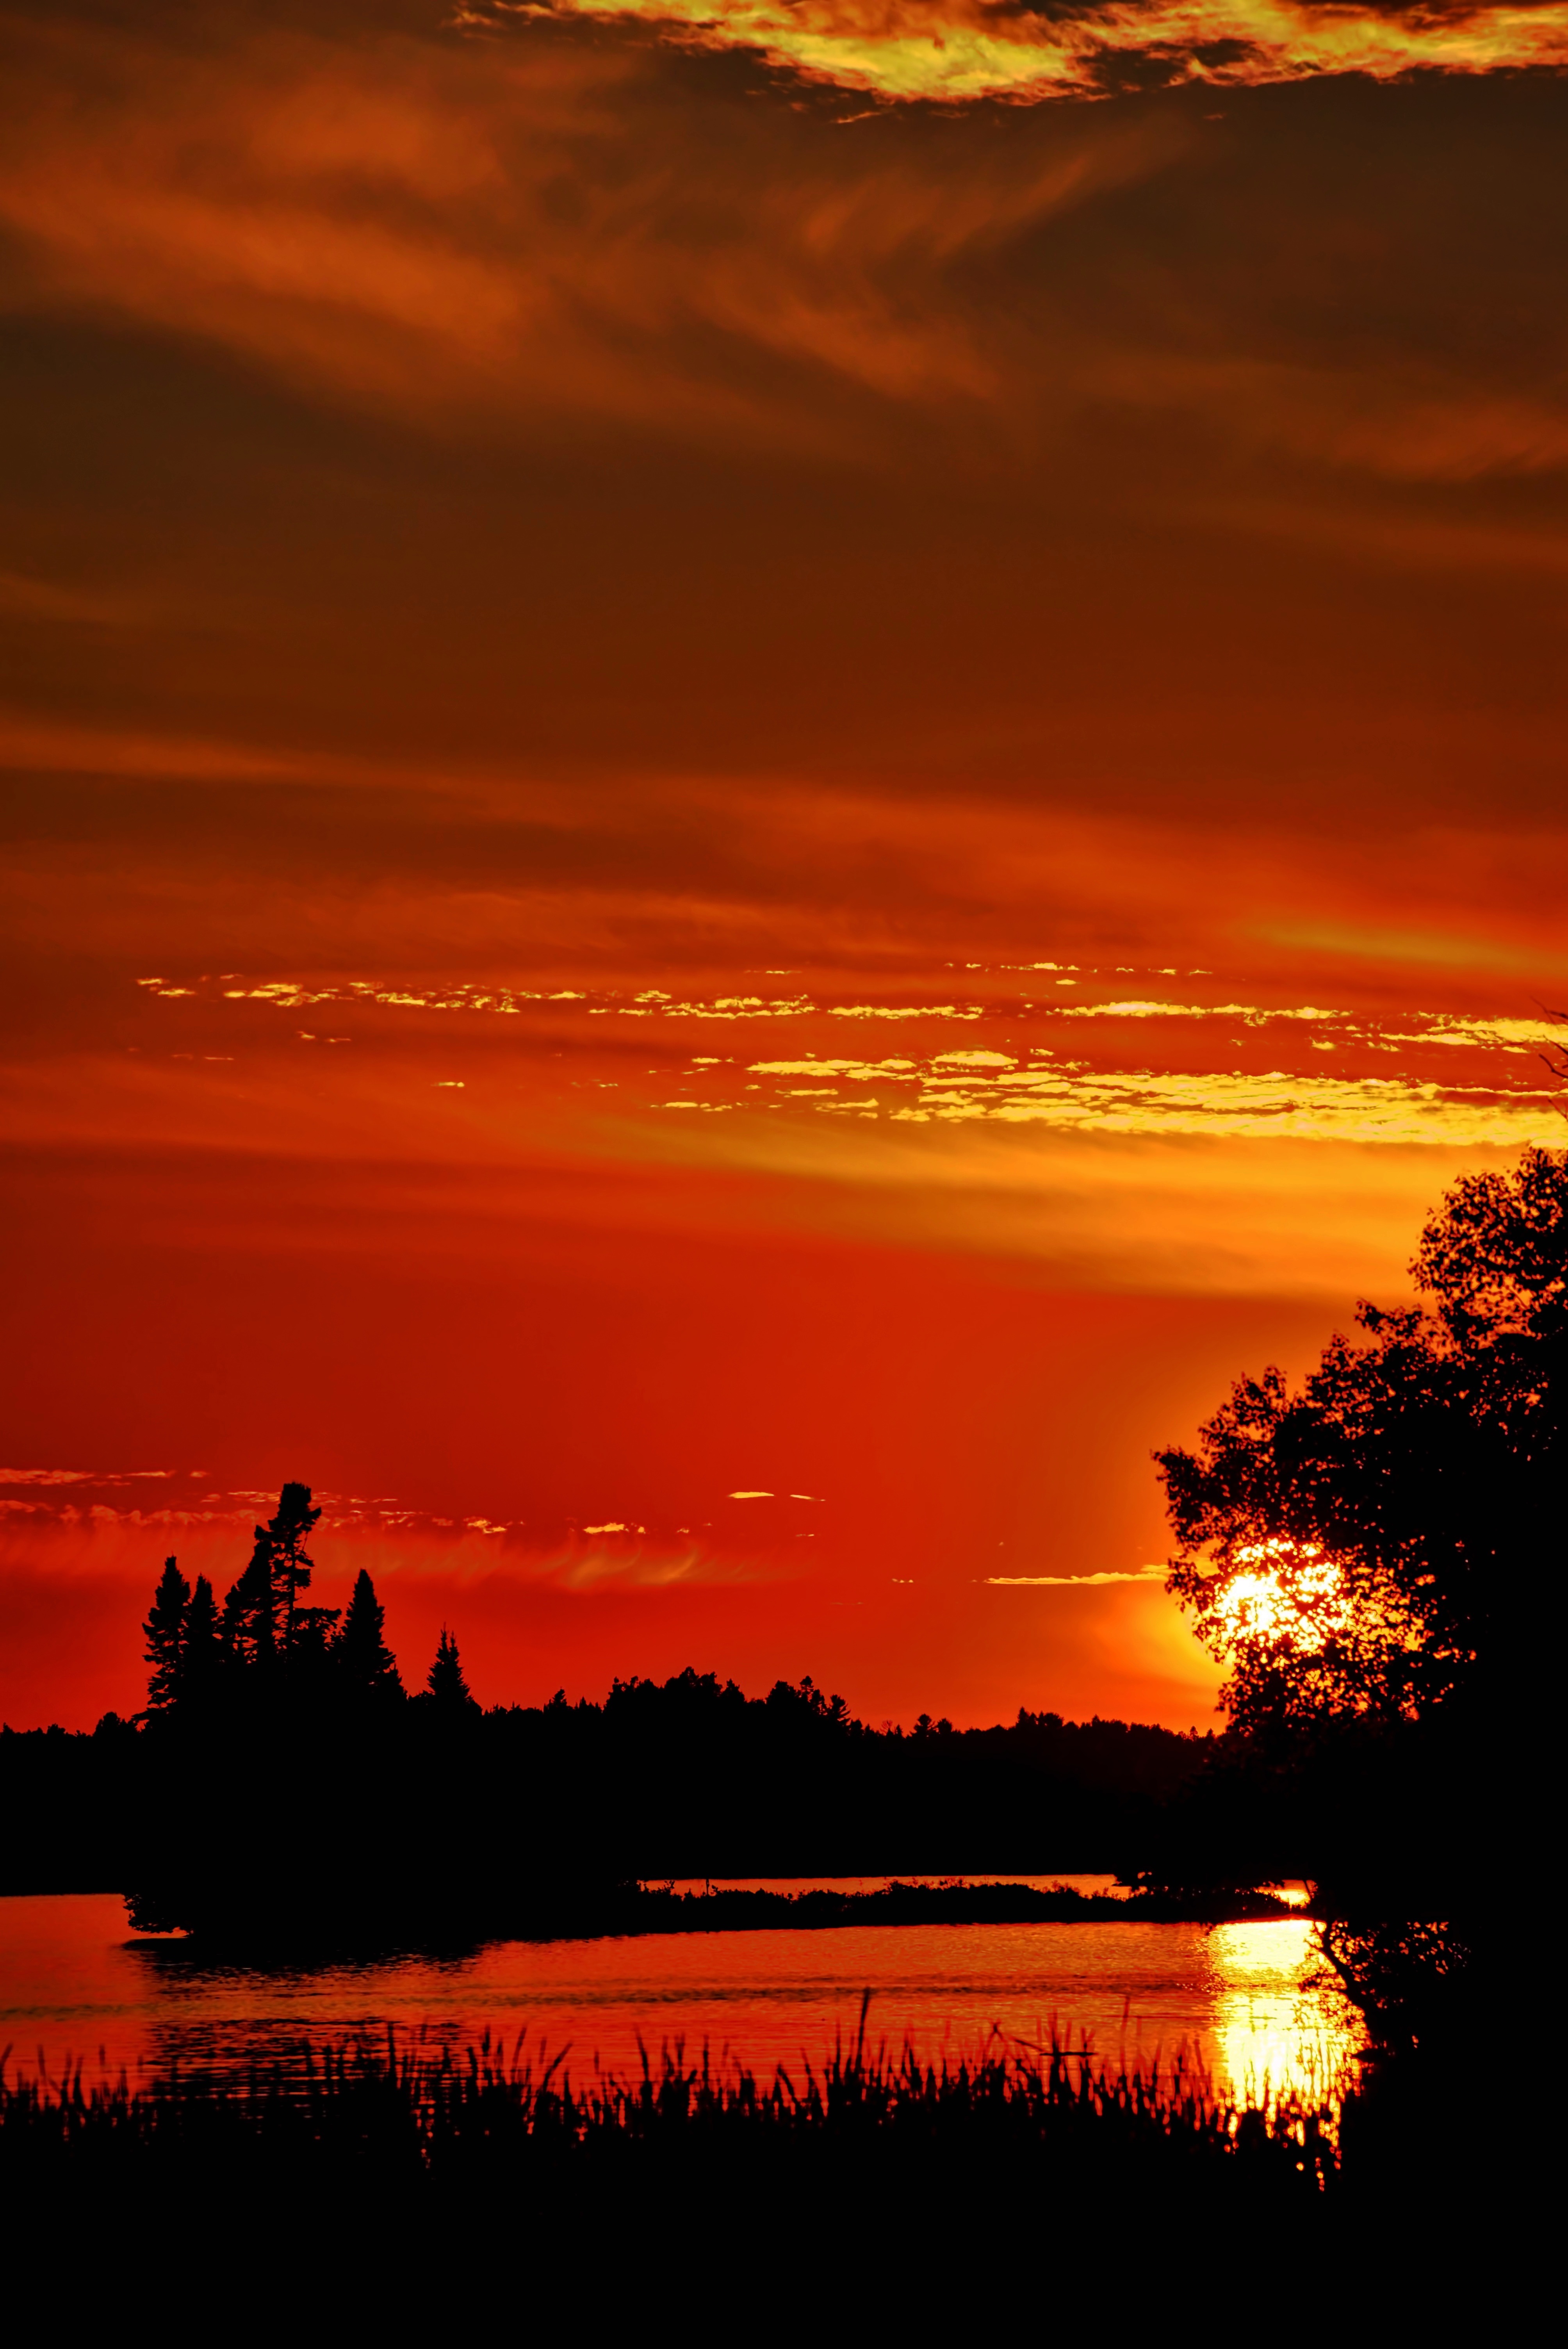
landscape, water, horizon, cloud, sky, sunrise, sunset, morning, lake, dawn, atmosphere, dusk, evening, twilight, reflection, colors, canada, quebec, afterglow, red sky at morning